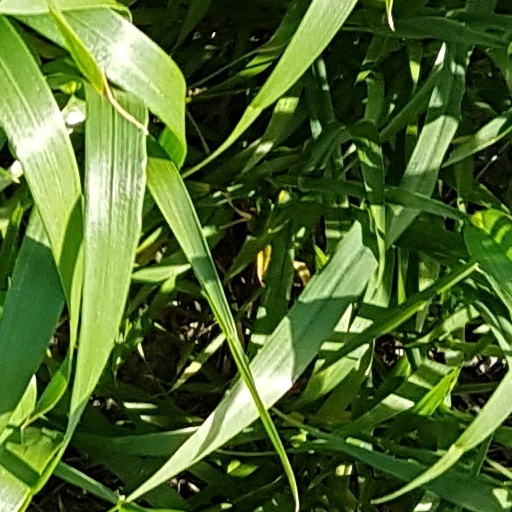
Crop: wheat